Eynaa

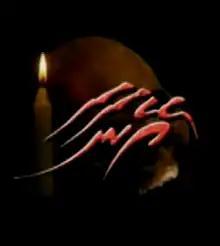
Official film poster

Eynaa is a 2004 Maldivian horror film directed by Abdul Faththaah. Produced by Aslam Rasheed under Slam Studio, the film stars Sheela Najeeb, Mohamed Manik, Ahmed Shah, Khadheeja Ibrahim Didi, Ibrahim Jihad, Nashidha Mohamed and Hassan Afeef in pivotal roles.